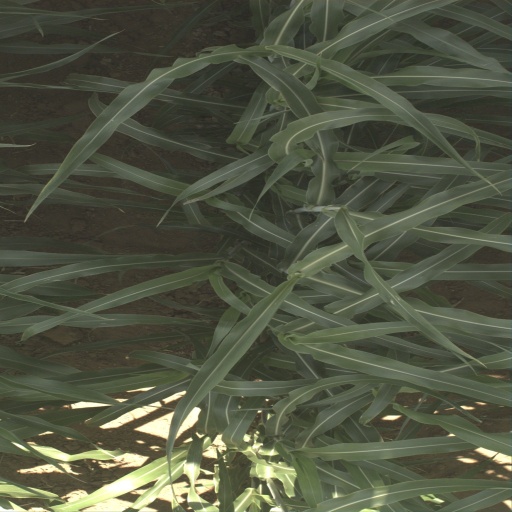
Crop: sorghum